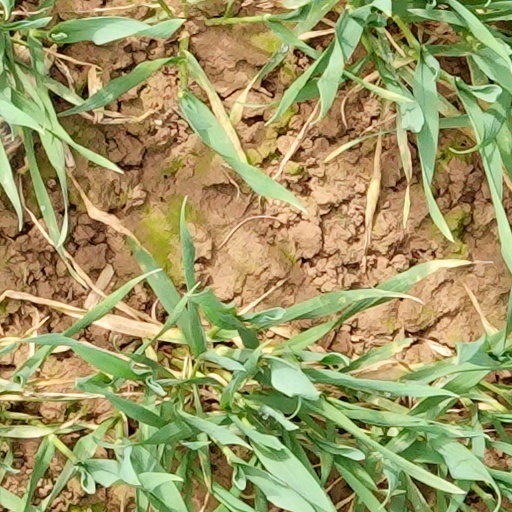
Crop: wheat